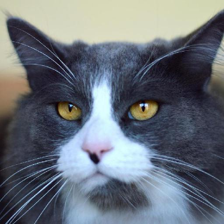
Label: animals